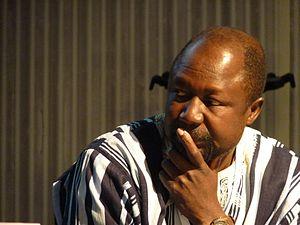
L'écrivain Koulsy Lamko au Salon du Livre de Genève en 2012
Koulsy Lamko, né à Dadouar le 25 octobre 1959, est un dramaturge, romancier, poète, essayiste et professeur universitaire tchadien.Koulsy Lamko est titulaire d’un Doctorat en Langues et littératures de l’Université de Limoges et un DEA en Textes et langage, littératures générale et comparée. Il est également titulaire d’un Certificat en Entrepreneuriat et Gestion Culturelle.
La culture du Tchad, vaste pays enclavé d'Afrique centrale, désigne d'abord les pratiques culturelles observables de ses 12 000 000 d'habitants.